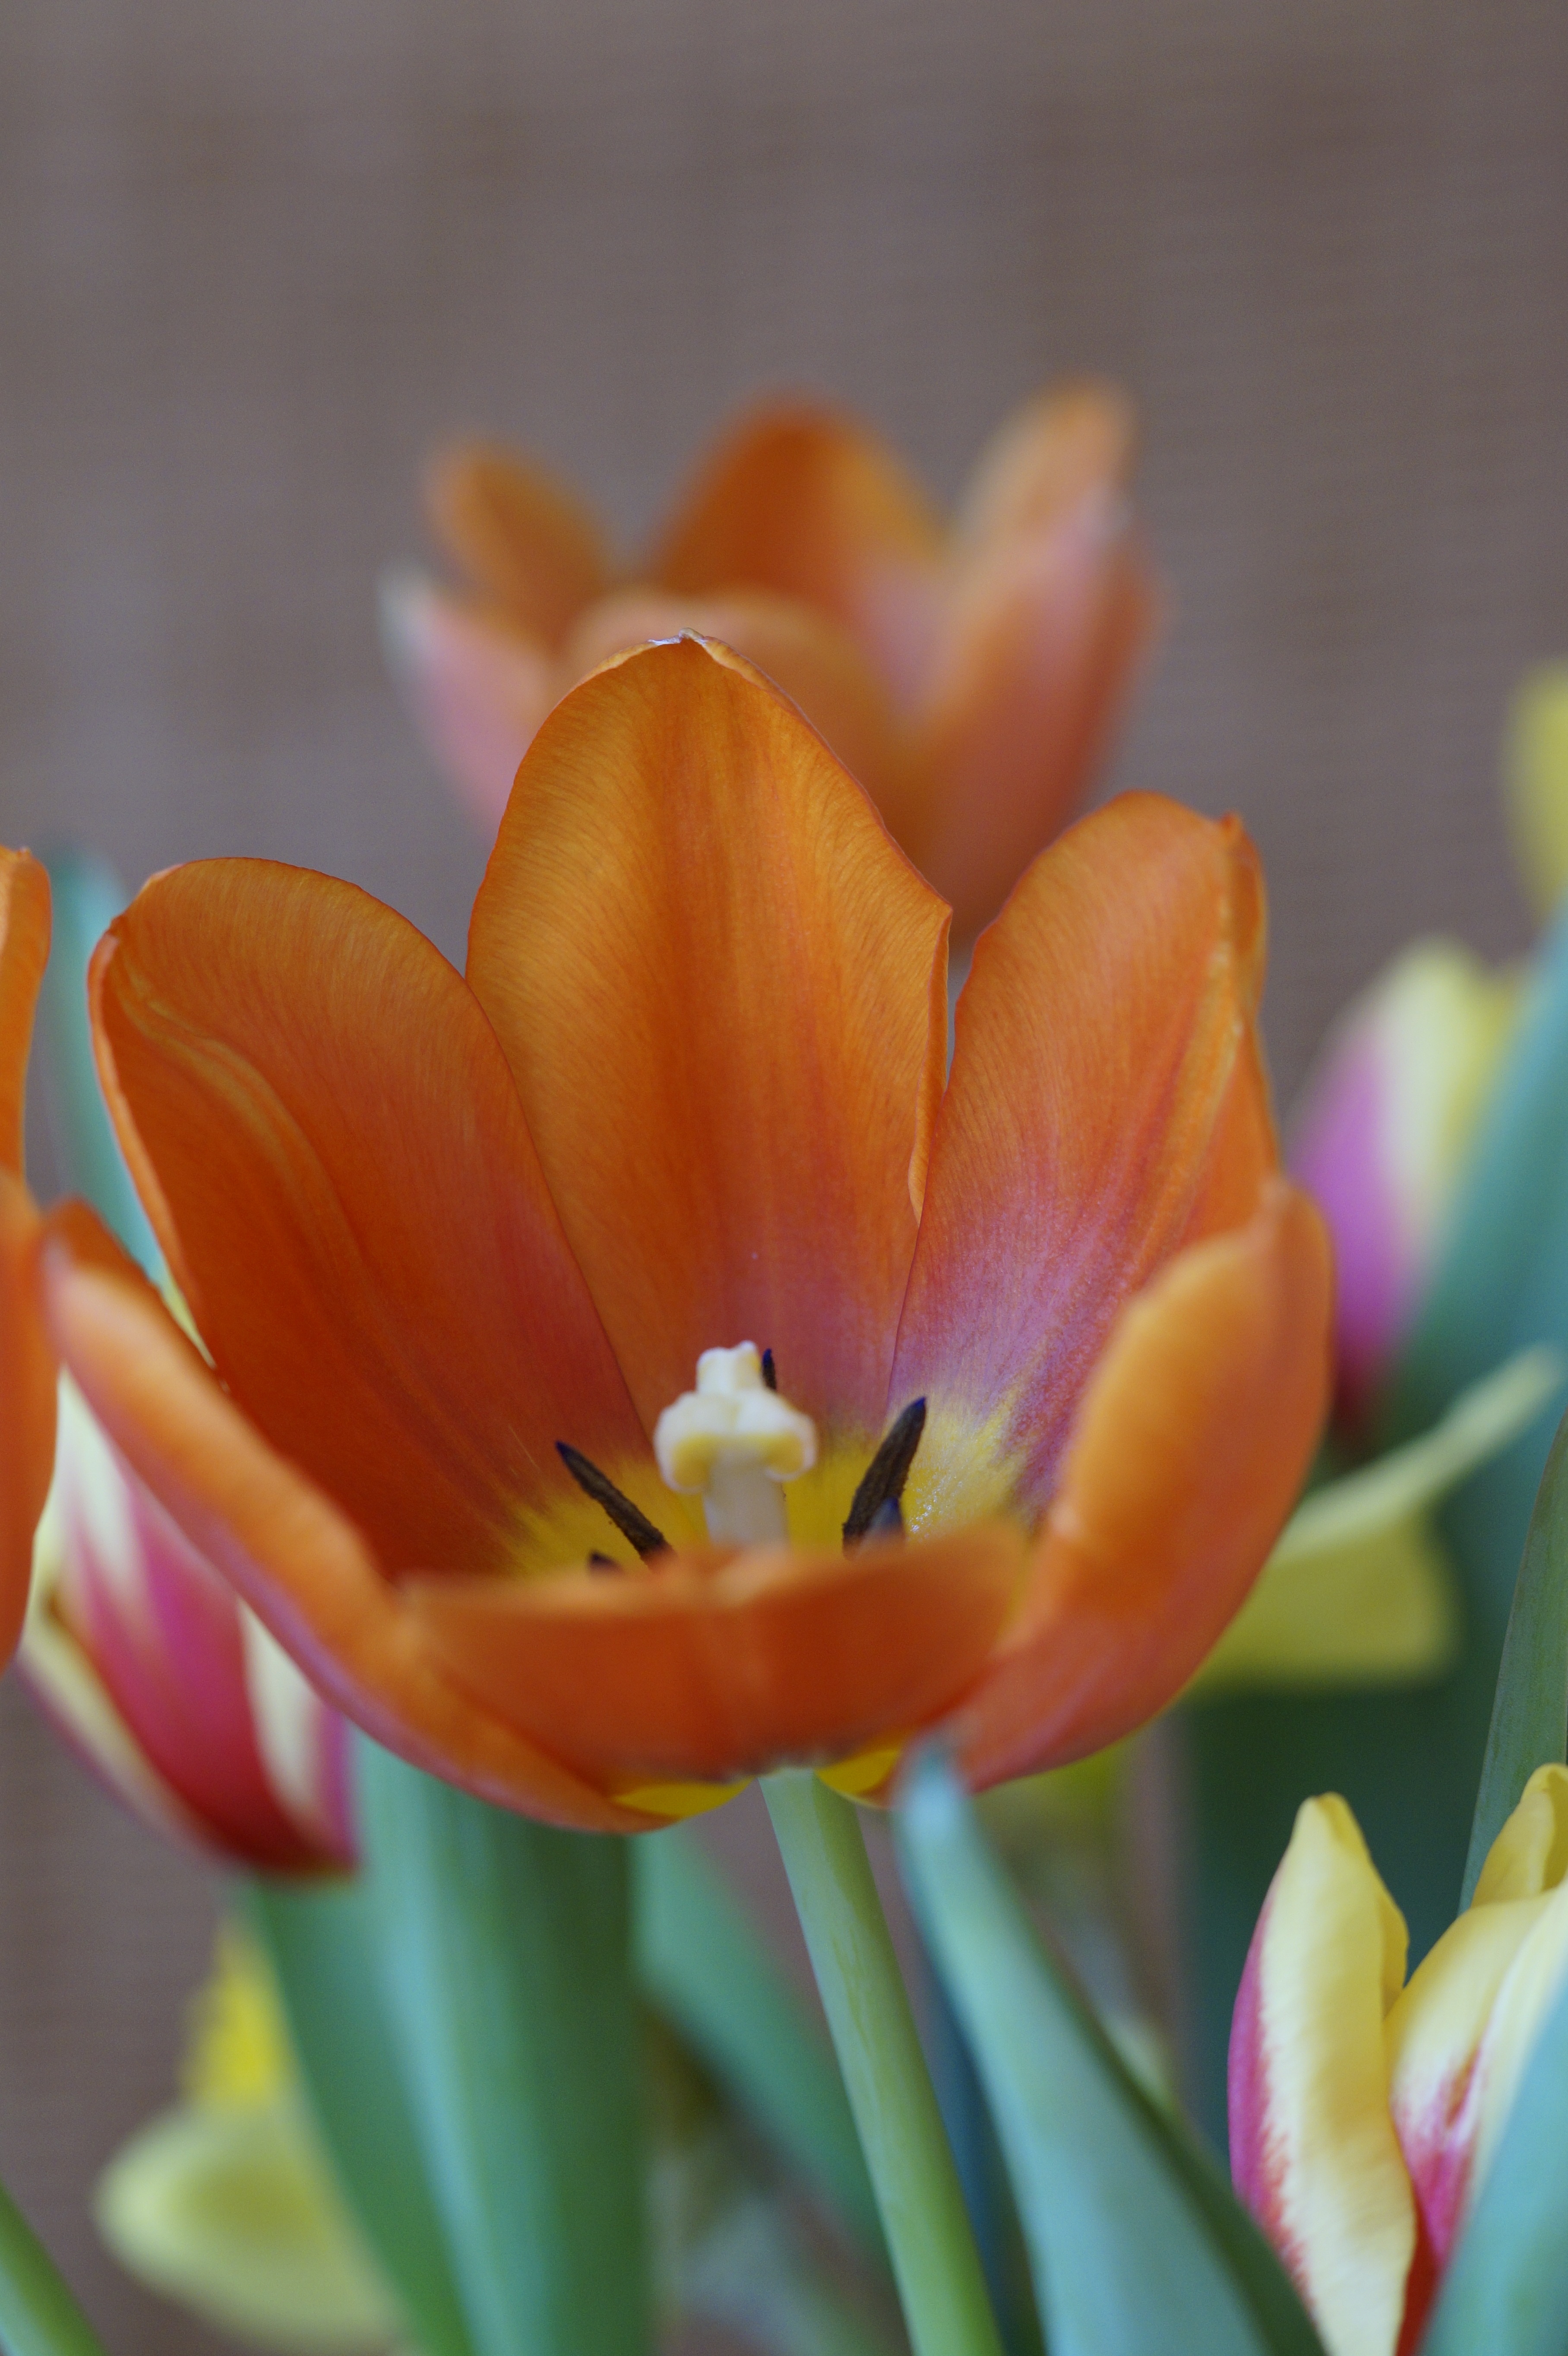
plant, flower, petal, bloom, tulip, bouquet, spring, botany, yellow, flora, close up, tulips, macro photography, flowering plant, spring greetings, spring bouquet, plant stem, land plant